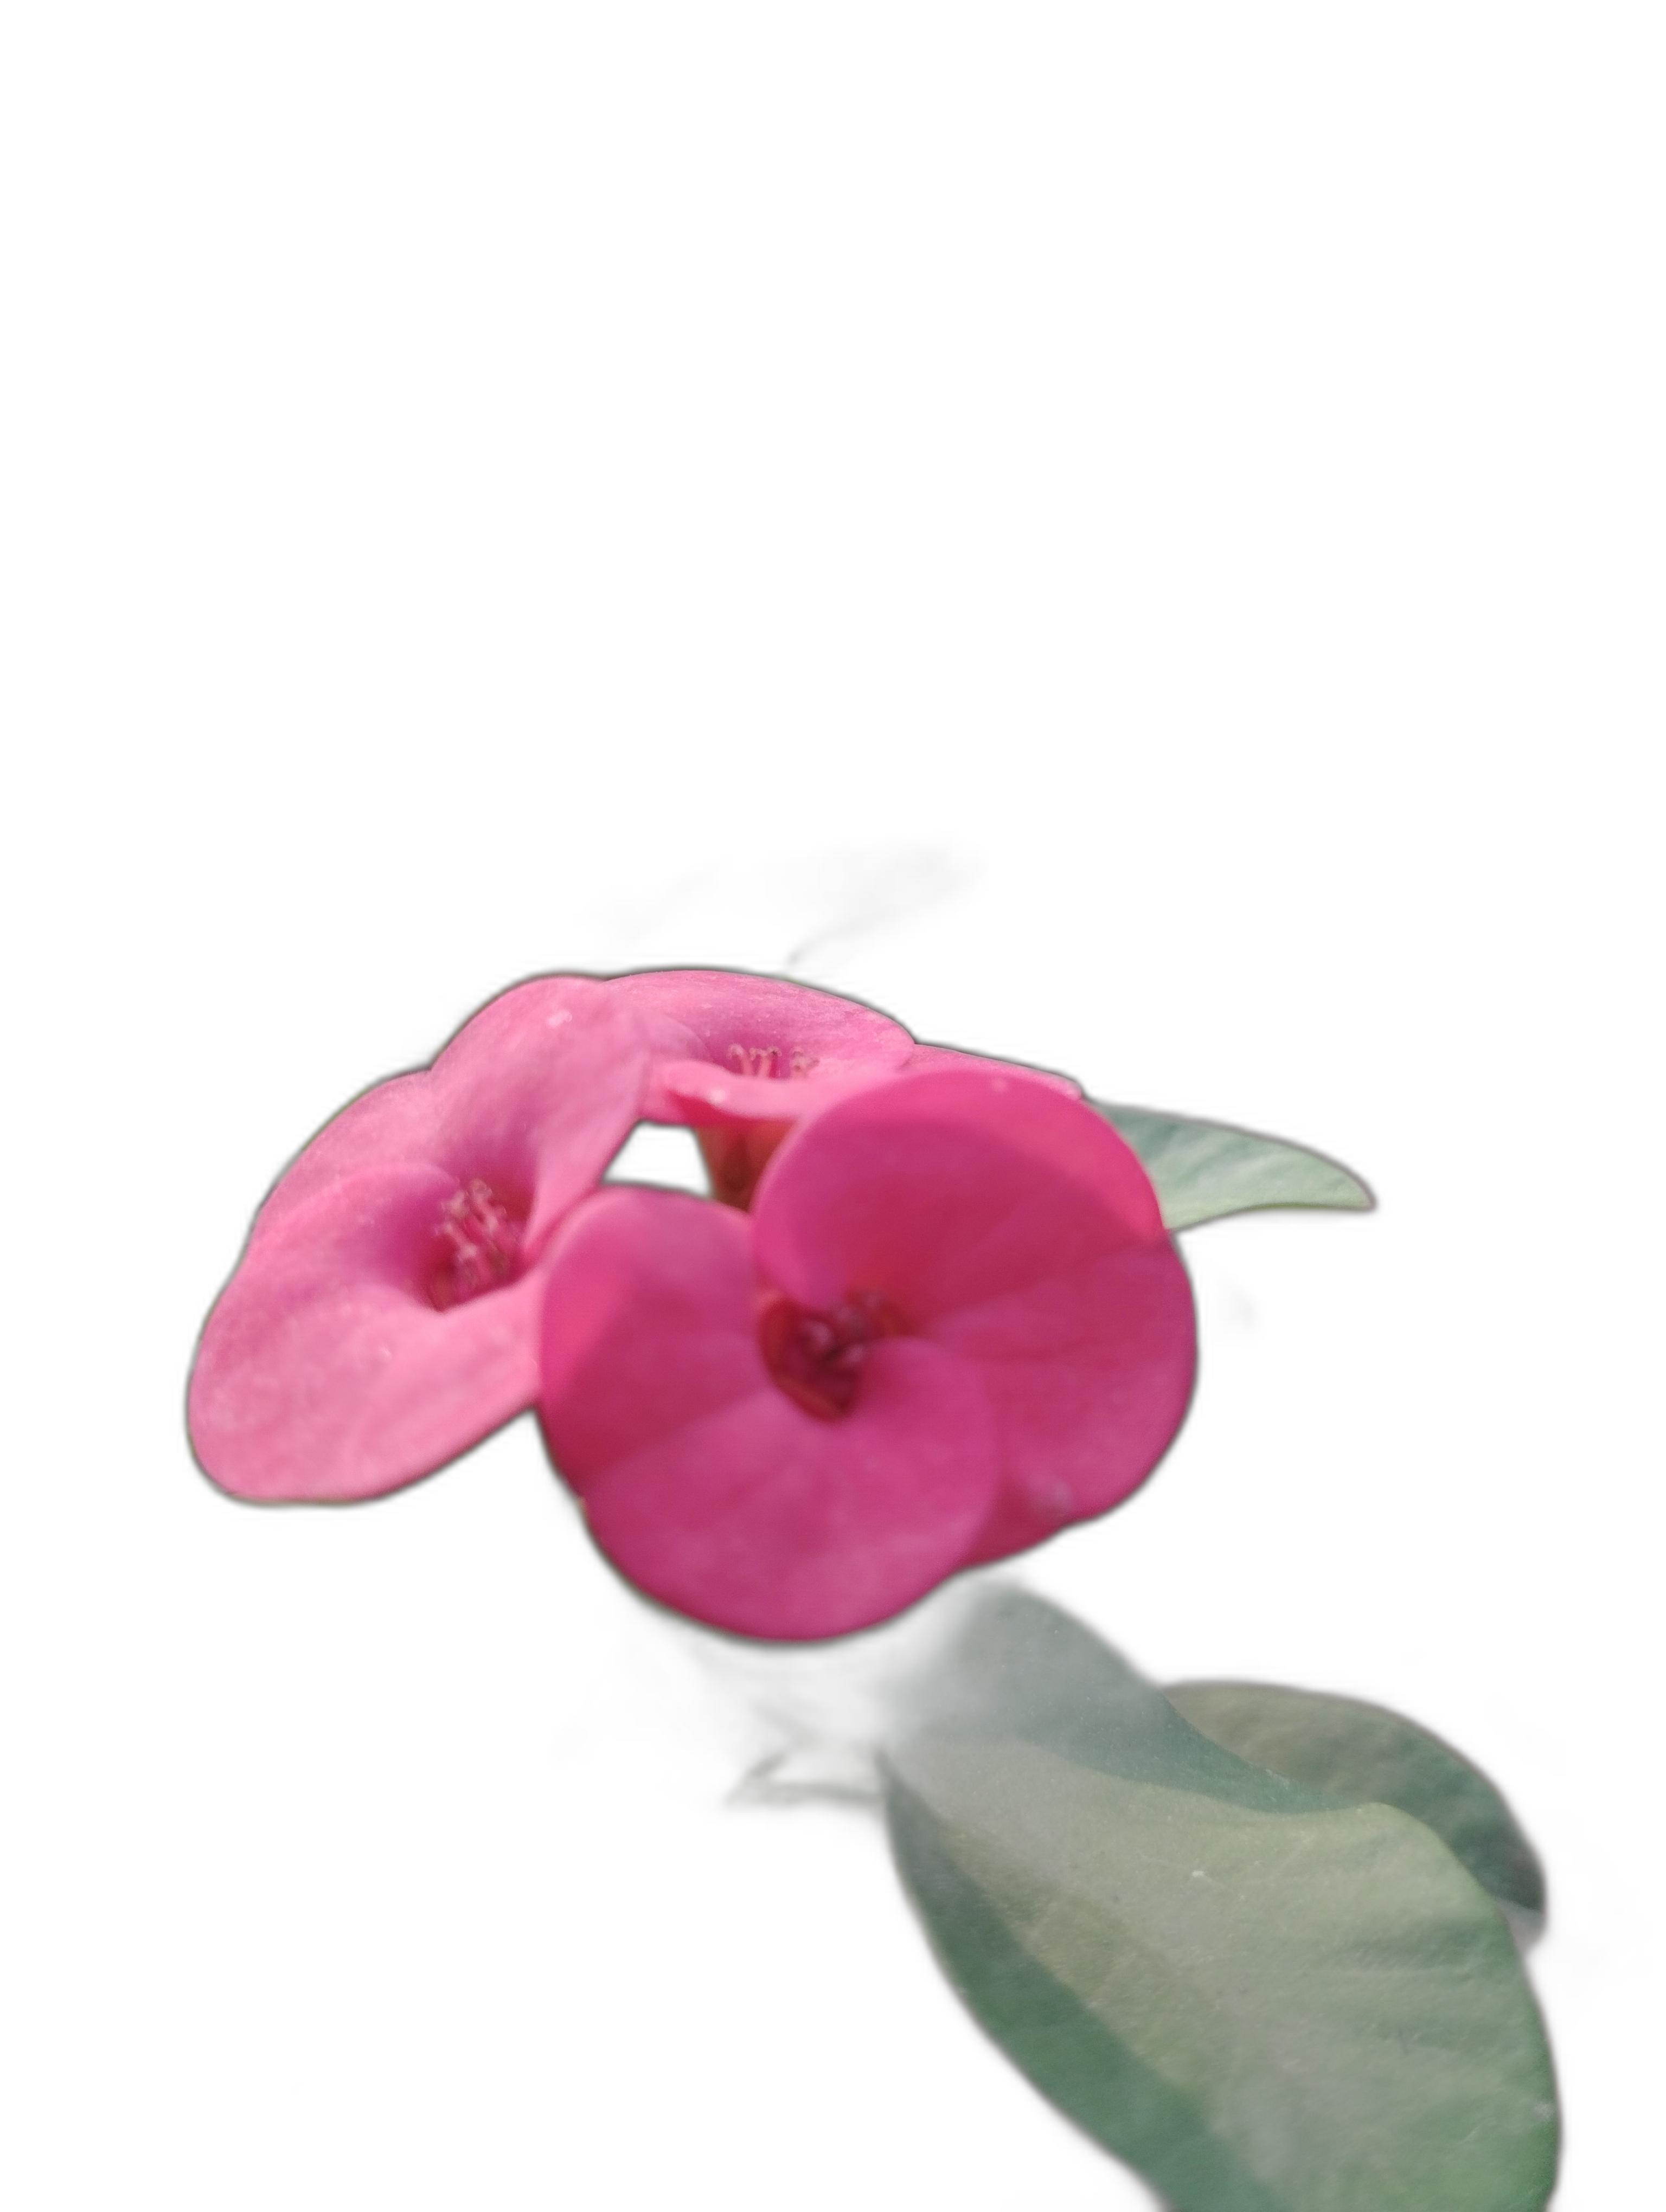
Label: Crown of thorns